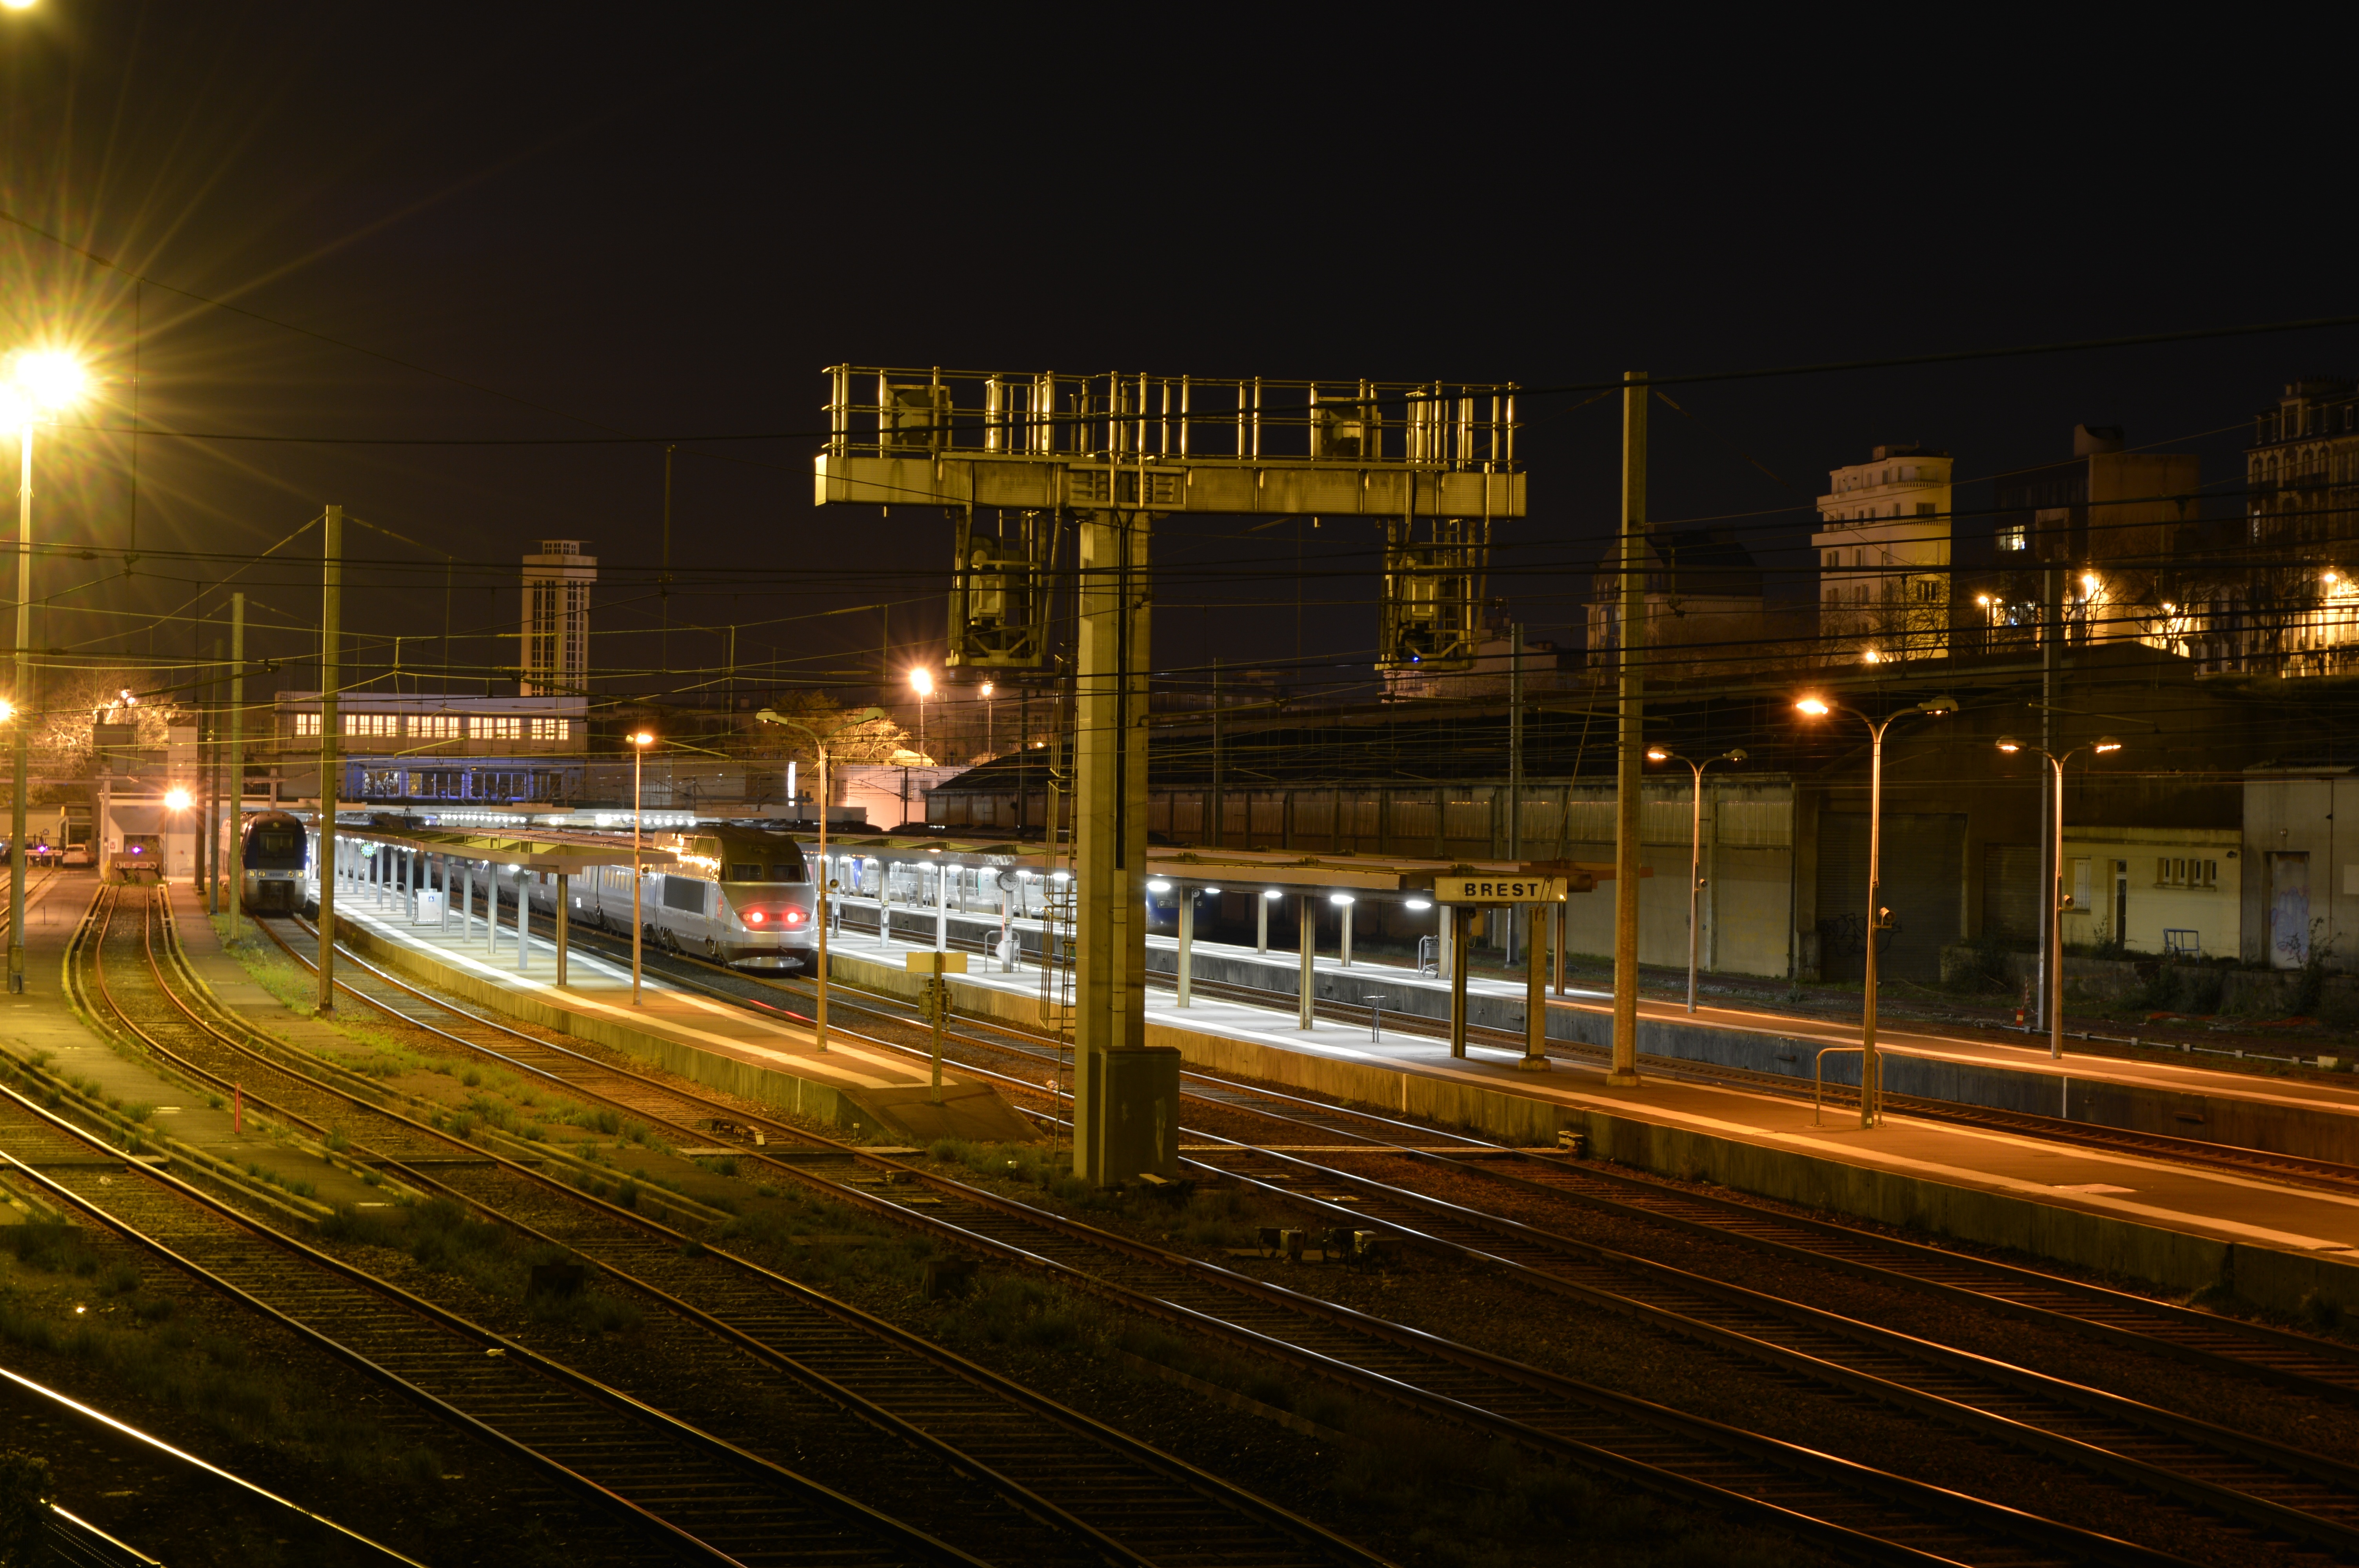
light, track, traffic, night, rail, city, train, cityscape, downtown, dusk, transport, france, evening, vehicle, station, train station, darkness, public transport, lights, wharf, brittany, finist re, brest, urban area, human settlement, metropolitan area